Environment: real
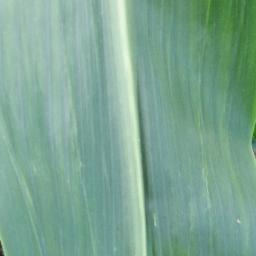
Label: healthy